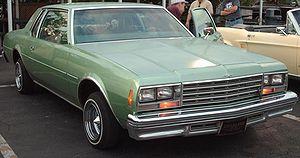
La Chevrolet Impala est une automobile développée et construite par la division Chevrolet de General Motors. Ed Cole, l’ingénieur en chef de Chevrolet vers la fin des années 1950, a défini l’Impala comme étant un véhicule prestigieux accessible au citoyen américain moyen.